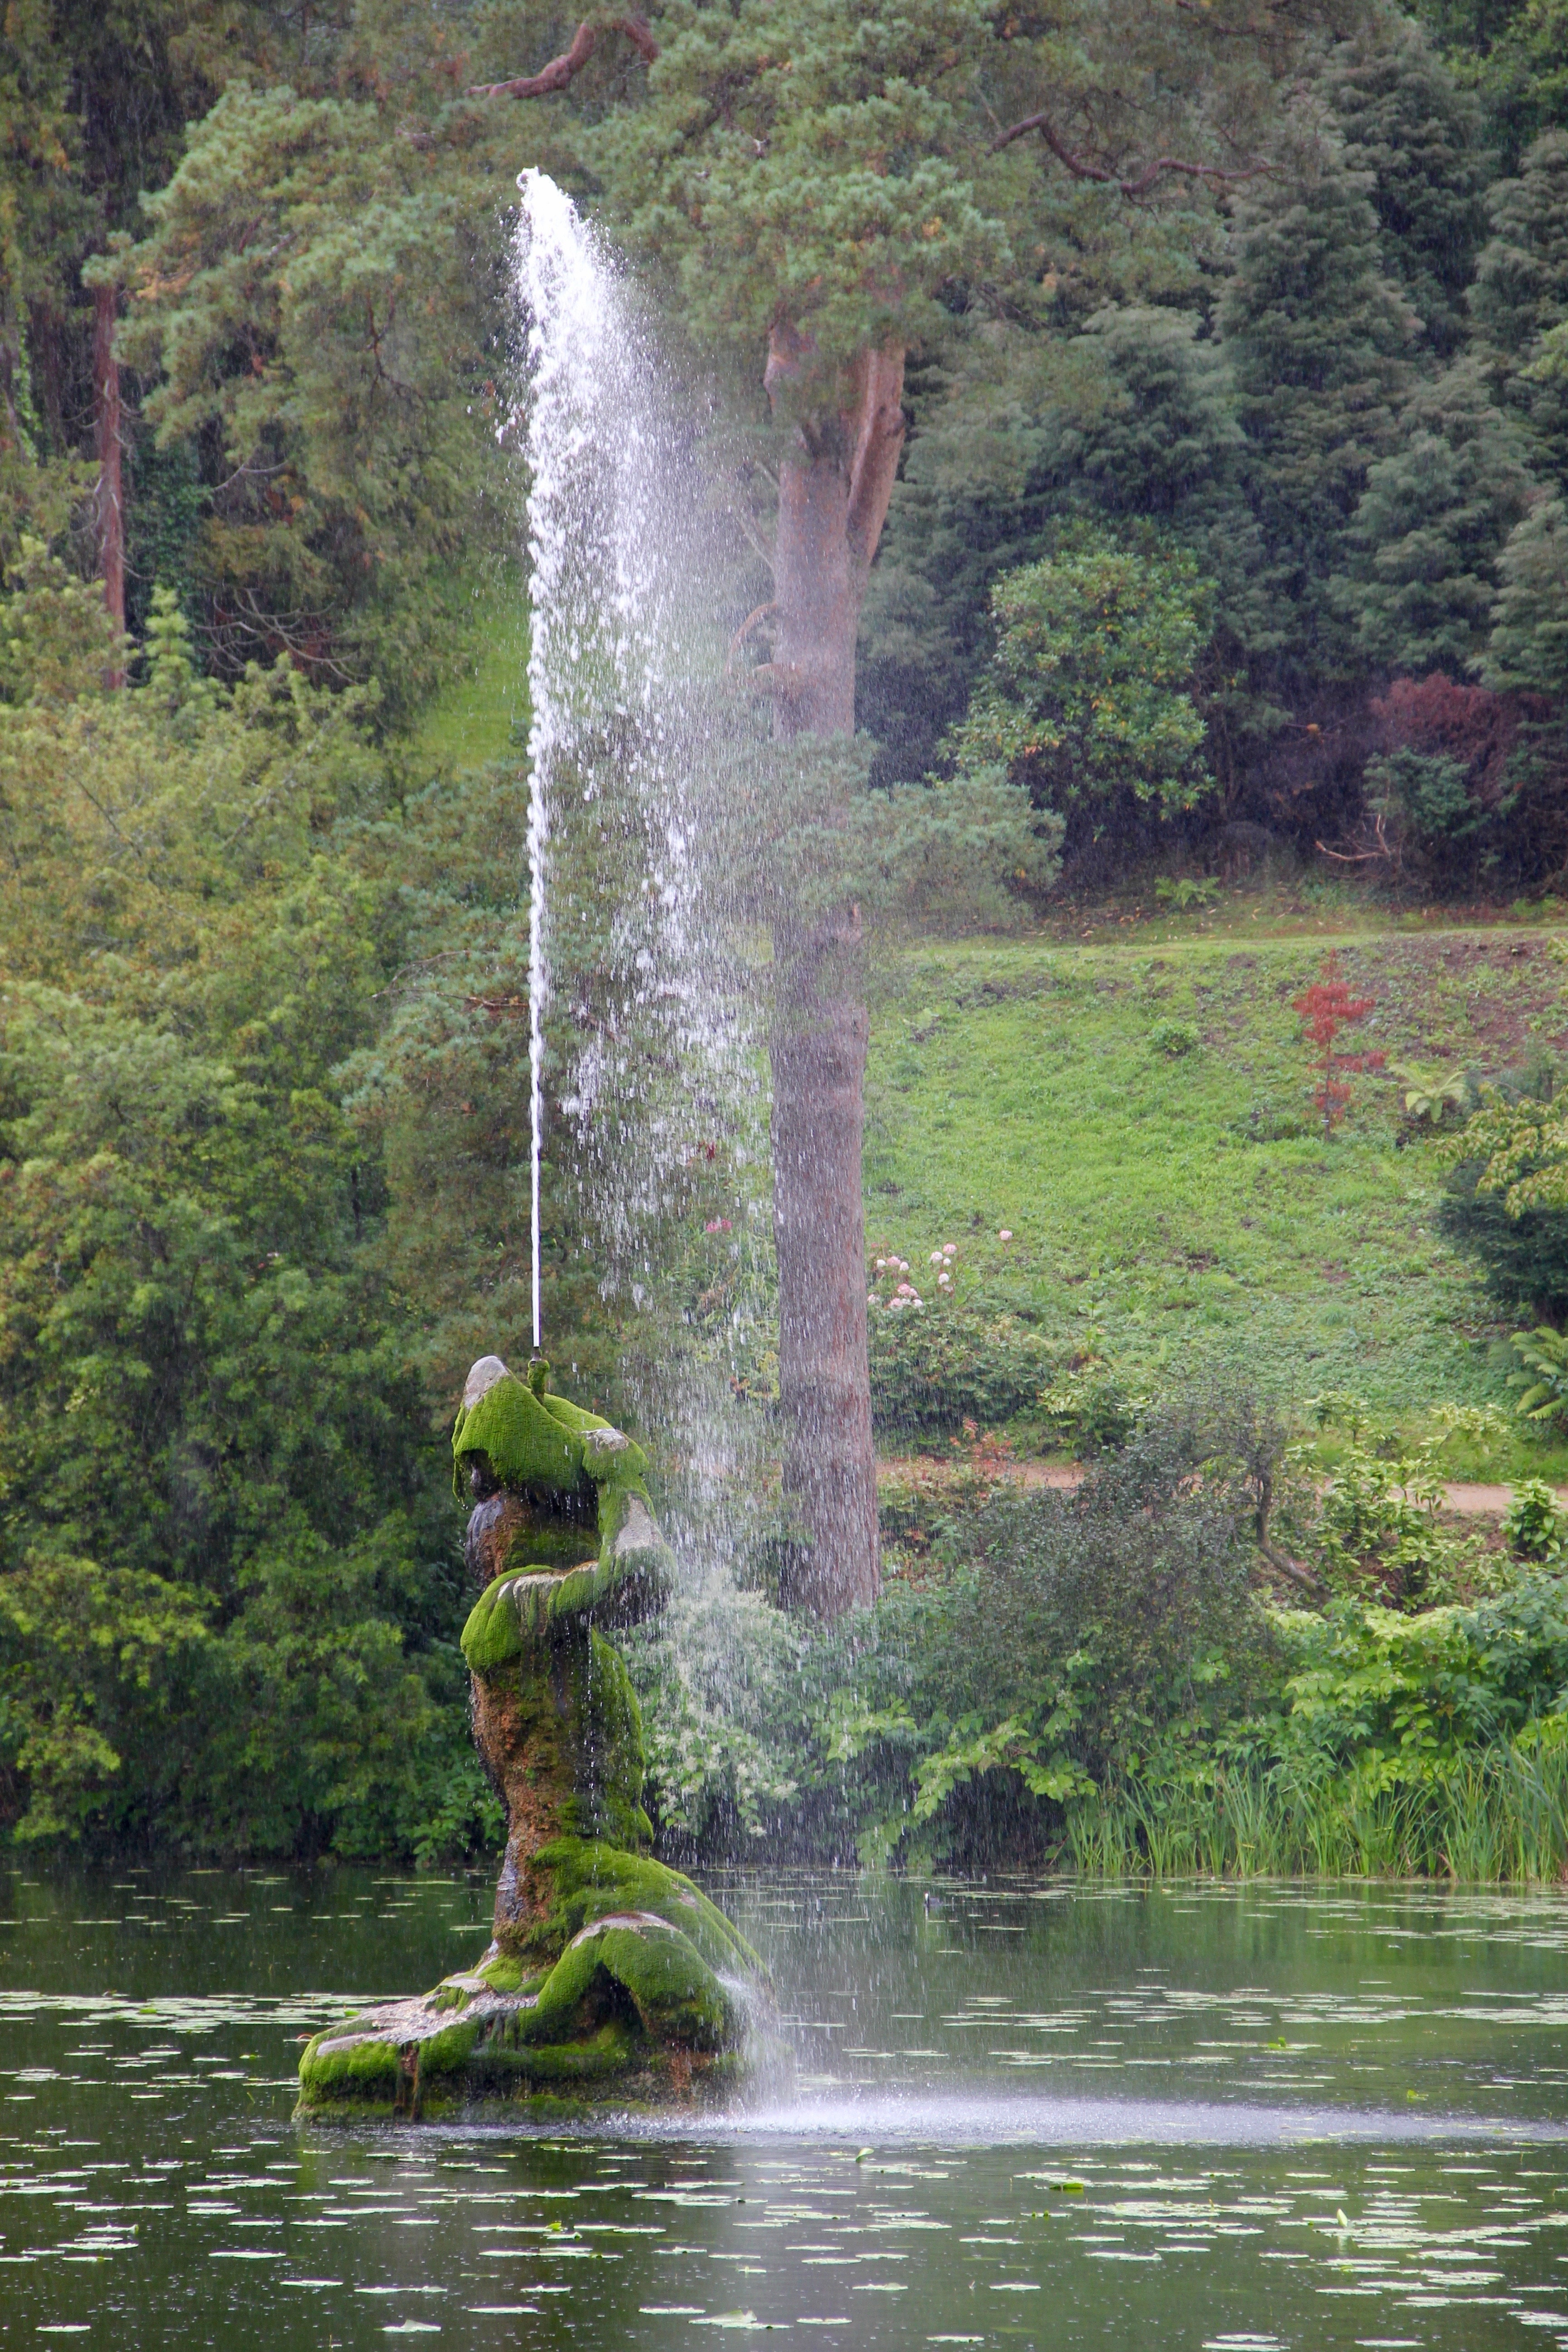
water, forest, waterfall, lake, river, pond, green, jungle, garden, flora, body of water, rainforest, fountain, ireland, estate, water feature, watercourse, powerscourt